Just One Look (film)

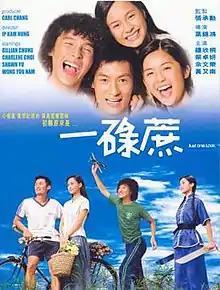
Poster

Just One Look is a 2002 Hong Kong film written and directed by Yip Kam-Hung, and starring Shawn Yue, Anthony Wong and Gillian Chung.